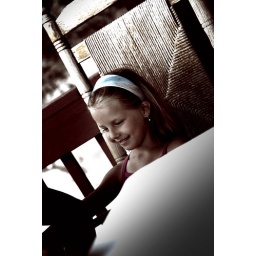
This girl is very photogenic...too bad the rest of the photos had poor focus since she was swinging in the chair